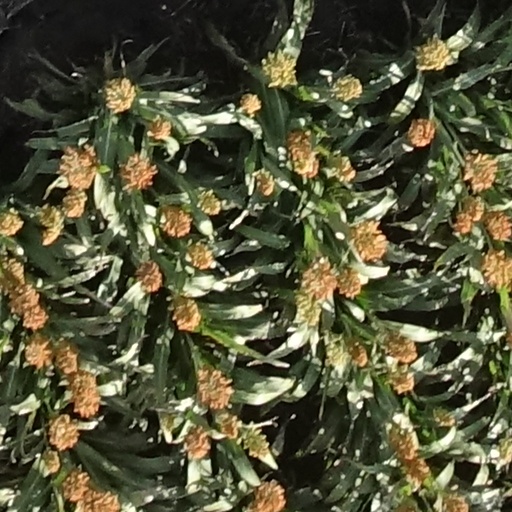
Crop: sorghum